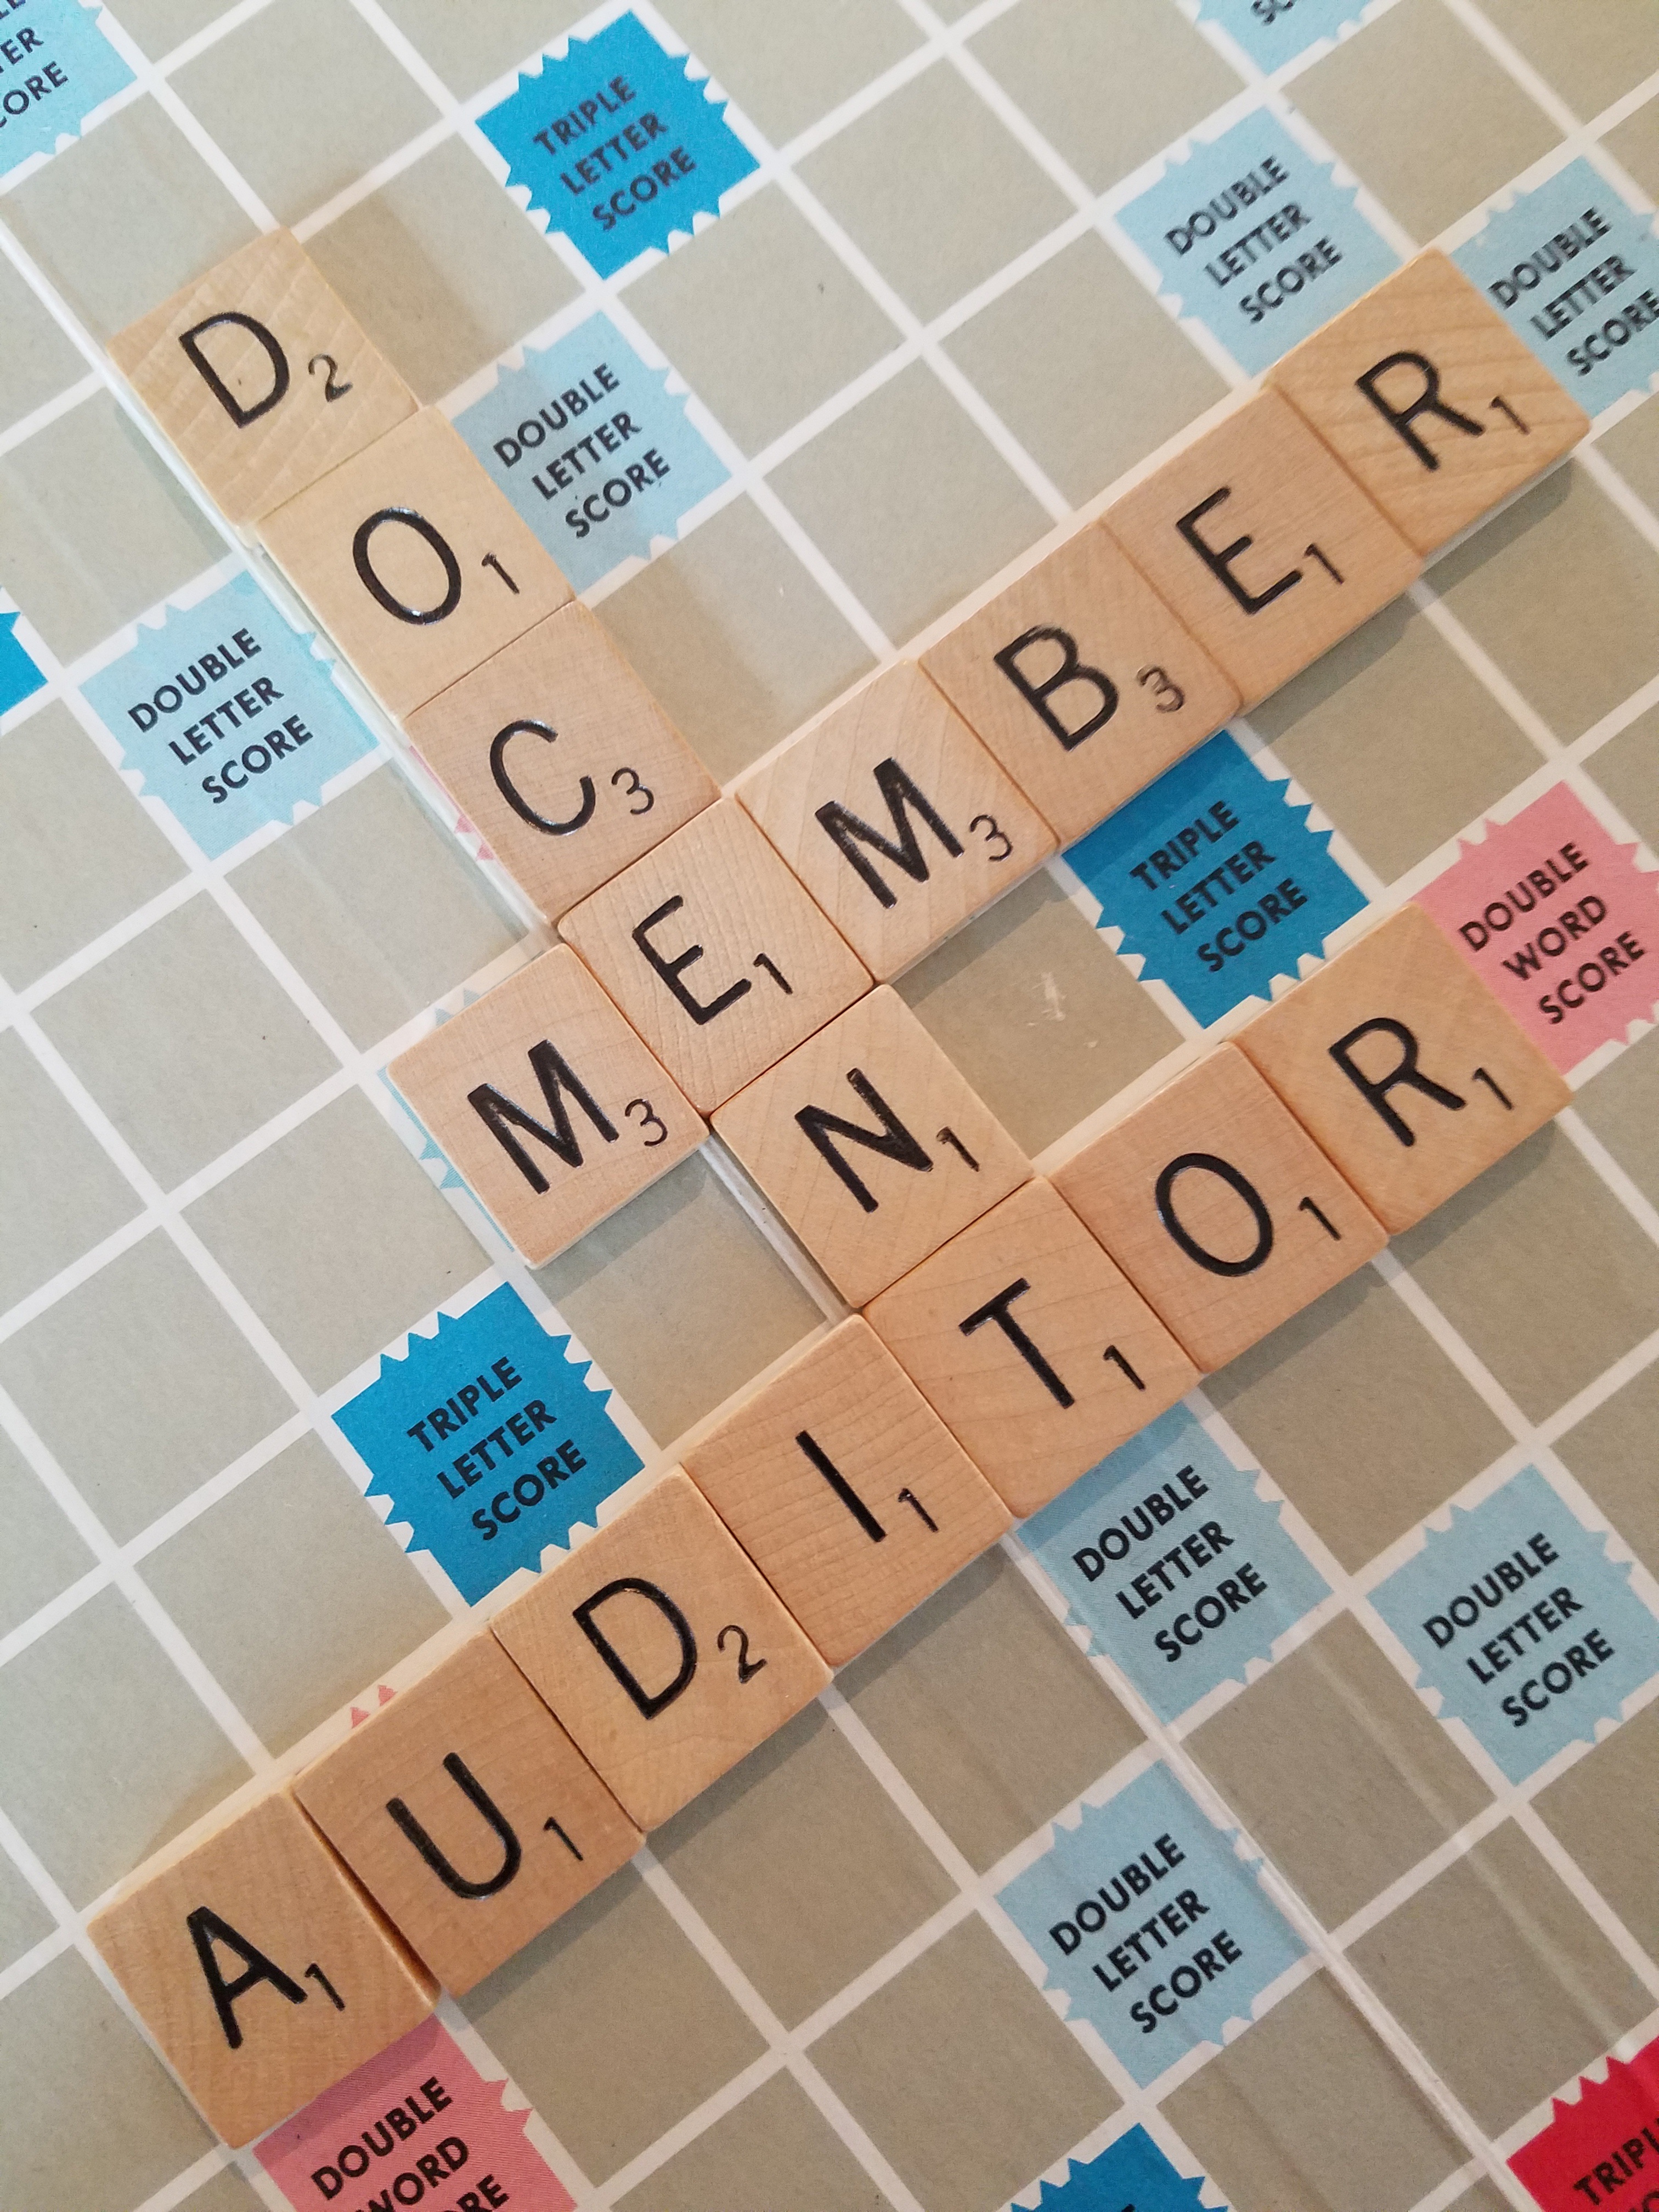
number, pattern, color, scrabble, label, brand, font, art, design, calendar, shape, docent, flooring, member, auditor